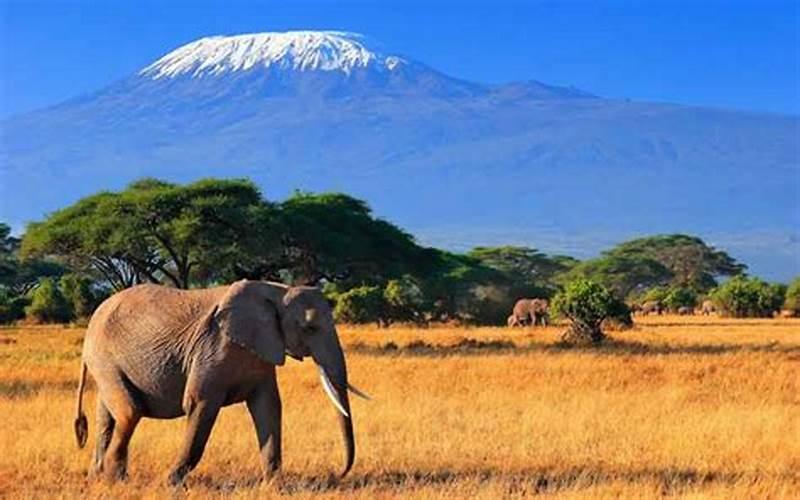
Eneo kubwa lenye ardhi yenye nyasi ama mimea yenye rangi ya kahawia . lakini miti mingi yenye rangi ya kijani na mlima wa mbali ,tembo mbalimbali au katika eneo hilo likiashiria eneo la mboga la wanyama au eneo lahalisi.